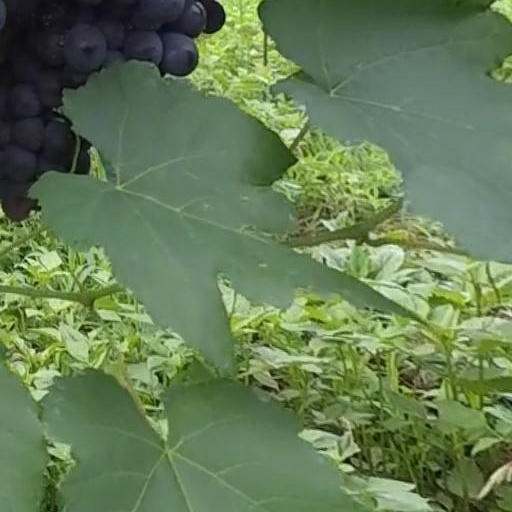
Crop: grape